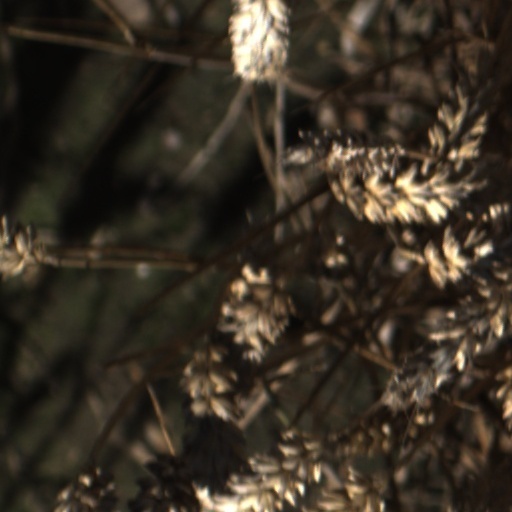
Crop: wheat